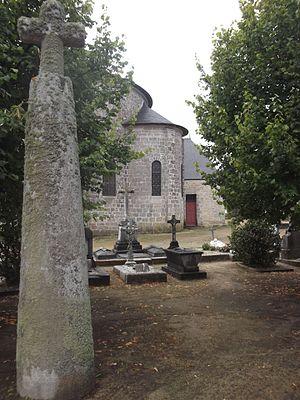
Stèle tronconique cannelée (Ier millénaire avant J.C.)
Loctudy est une commune du sud du département du Finistère, dans la région Bretagne, en France, littorale de l'océan Atlantique.